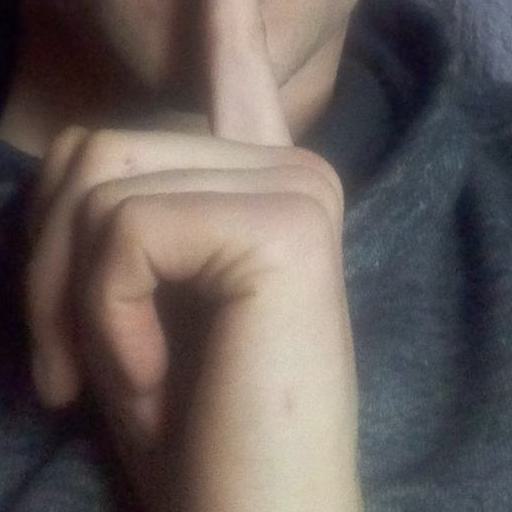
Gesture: mute